Münchener Bier

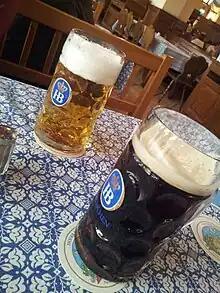
Typical beers of the PGI, from Hofbräu München.

Münchener Bier is a beer from Germany that is protected under EU law with "PGI" status, first published under relevant laws in 1998. This designation was one of six German beers registered with the PGI designation at the time.